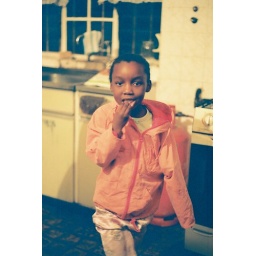
Day 0 (22/8/09)Aria.A girl that the mission house mum brings in to look after and sleepover for the weekend.